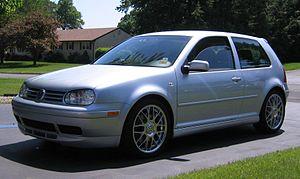
La Golf IV est une automobile du constructeur allemand Volkswagen commercialisée de 1997 à 2004. Remplaçante de la Golf III, elle fut elle-même remplacée par la Volkswagen Golf V en 2004.
La Golf est un modèle d'automobile lancé par Volkswagen en 1974 afin d'amener un véhicule compact de 3,705 mètres de long et à hayon sur le marché. Elle est le troisième modèle à traction de la marque après la K70 en 1970 et la Passat en 1973. Dessinée par Giorgetto Giugiaro, elle sort en 1974 et remporta immédiatement le succès. Les moteurs 1,1 litre de 50 ch ou 1,5 litre de 70 ch sont placés transversalement à l'avant, à la différence des Volkswagen Passat et Audi 80.